Geography of British Columbia

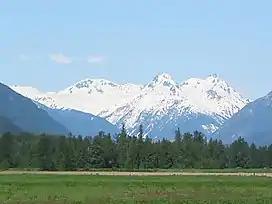
The Mount Meager massif as seen from the east near Pemberton, BC. Summits left to right are Capricorn Mountain, Mount Meager, and Plinth Peak

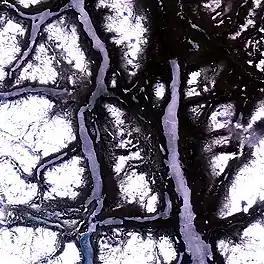
A portion of Atlin Lake (on the right half of the image) during the winter, as seen from space. The photo illustrates well the elongated lakes in B.C.

Although little-known to the general public, British Columbia is home to a huge area of volcanoes and volcanic activity in the Pacific Ring of Fire. Several mountains that many British Columbians look at every day are dormant volcanoes. Most of them have erupted during the Pleistocene and Holocene. Although none of Canada's volcanoes are currently erupting, several volcanoes, volcanic fields, and volcanic centers are considered potentially active, 49 of which have erupted in the past 10,000 years and many of which have been active in the past two million years. There are hot springs at some volcanoes while 10 volcanoes in British Columbia appear related to seismic activity since 1975, including: Mount Silverthrone, Mount Meager massif, Wells Gray-Clearwater volcanic field, Mount Garibaldi, Mount Cayley, Castle Rock, The Volcano, Mount Edziza, Hoodoo Mountain and Crow Lagoon. Numerous shield volcanoes developed during the Tertiary period in north-central British Columbia and some were active intermittently to recent times. Mount Edziza and Level Mountain are most spectacular examples. Mount Edziza is a stratovolcano consisting of a basal shield of basaltic flows surmounted by a central vent and flanked by numerous satellite cones, ash beds and blocky lavas. The complex has a long history of volcanic eruption that began about 10 million years ago and ended about 1300 years ago. The volcanoes are grouped into four volcanic belts with different tectonic settings.